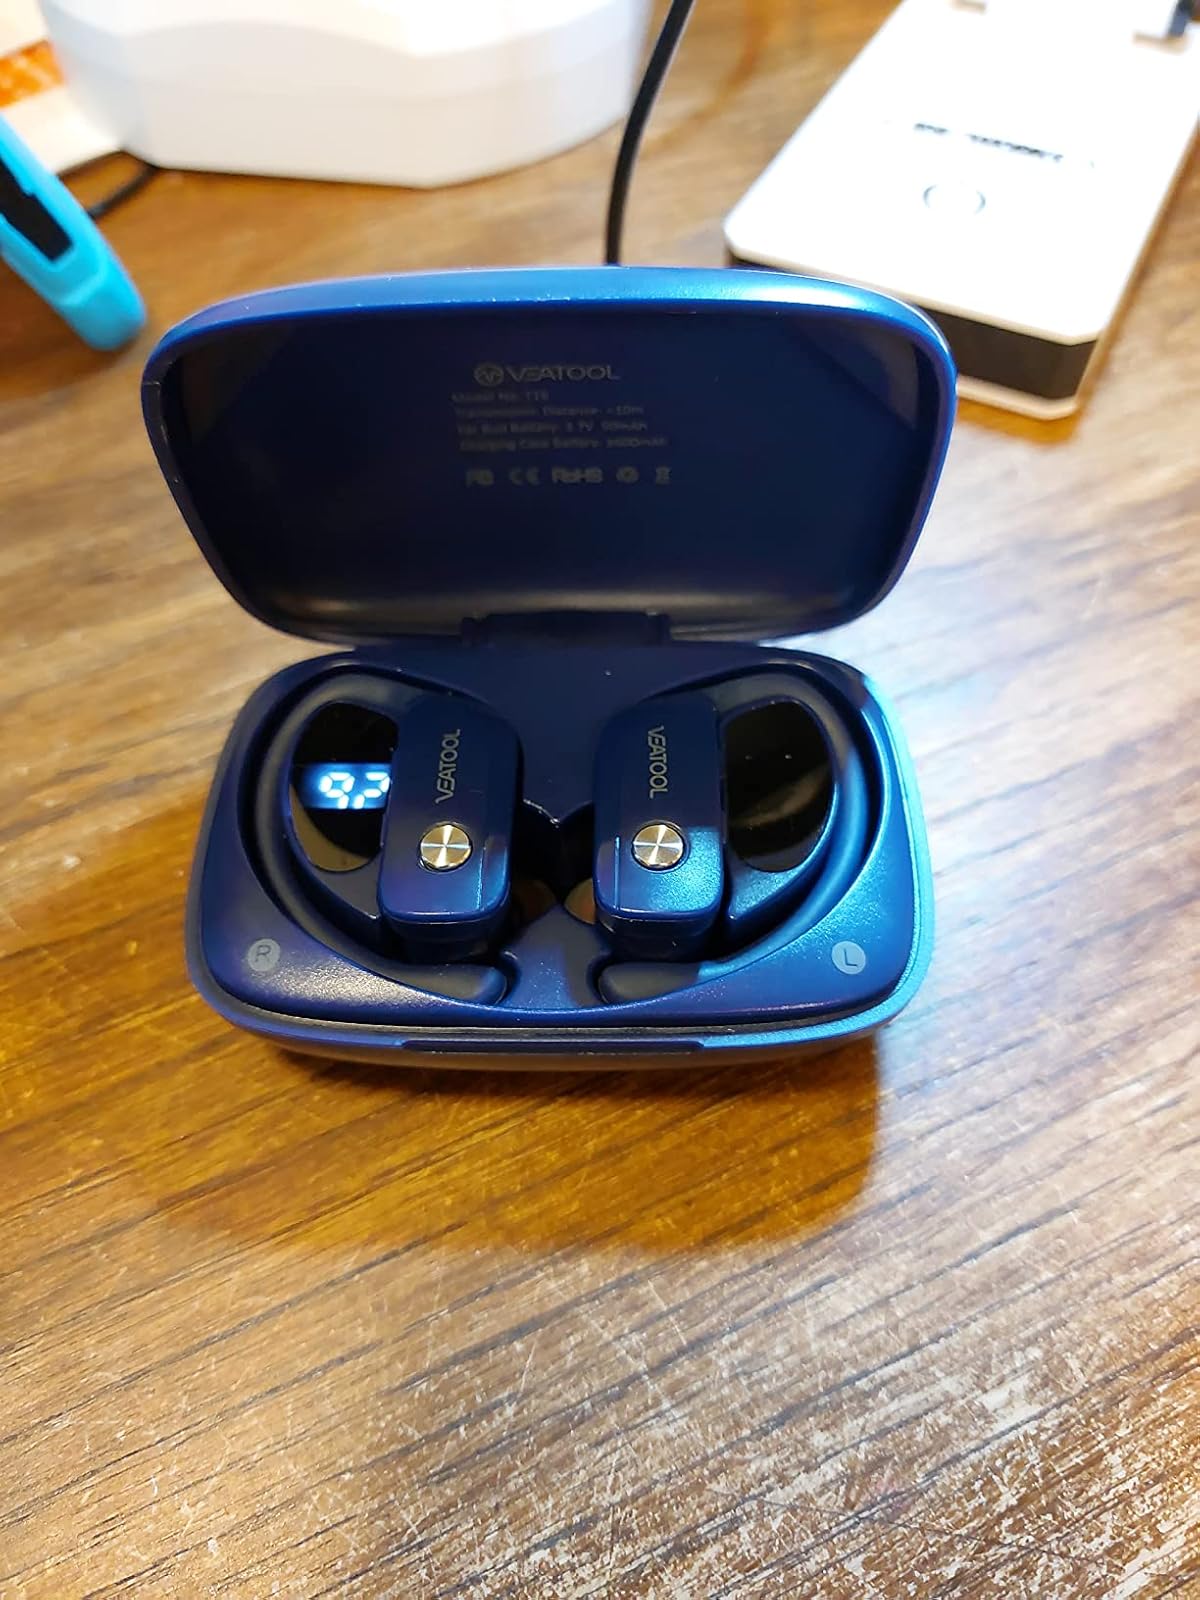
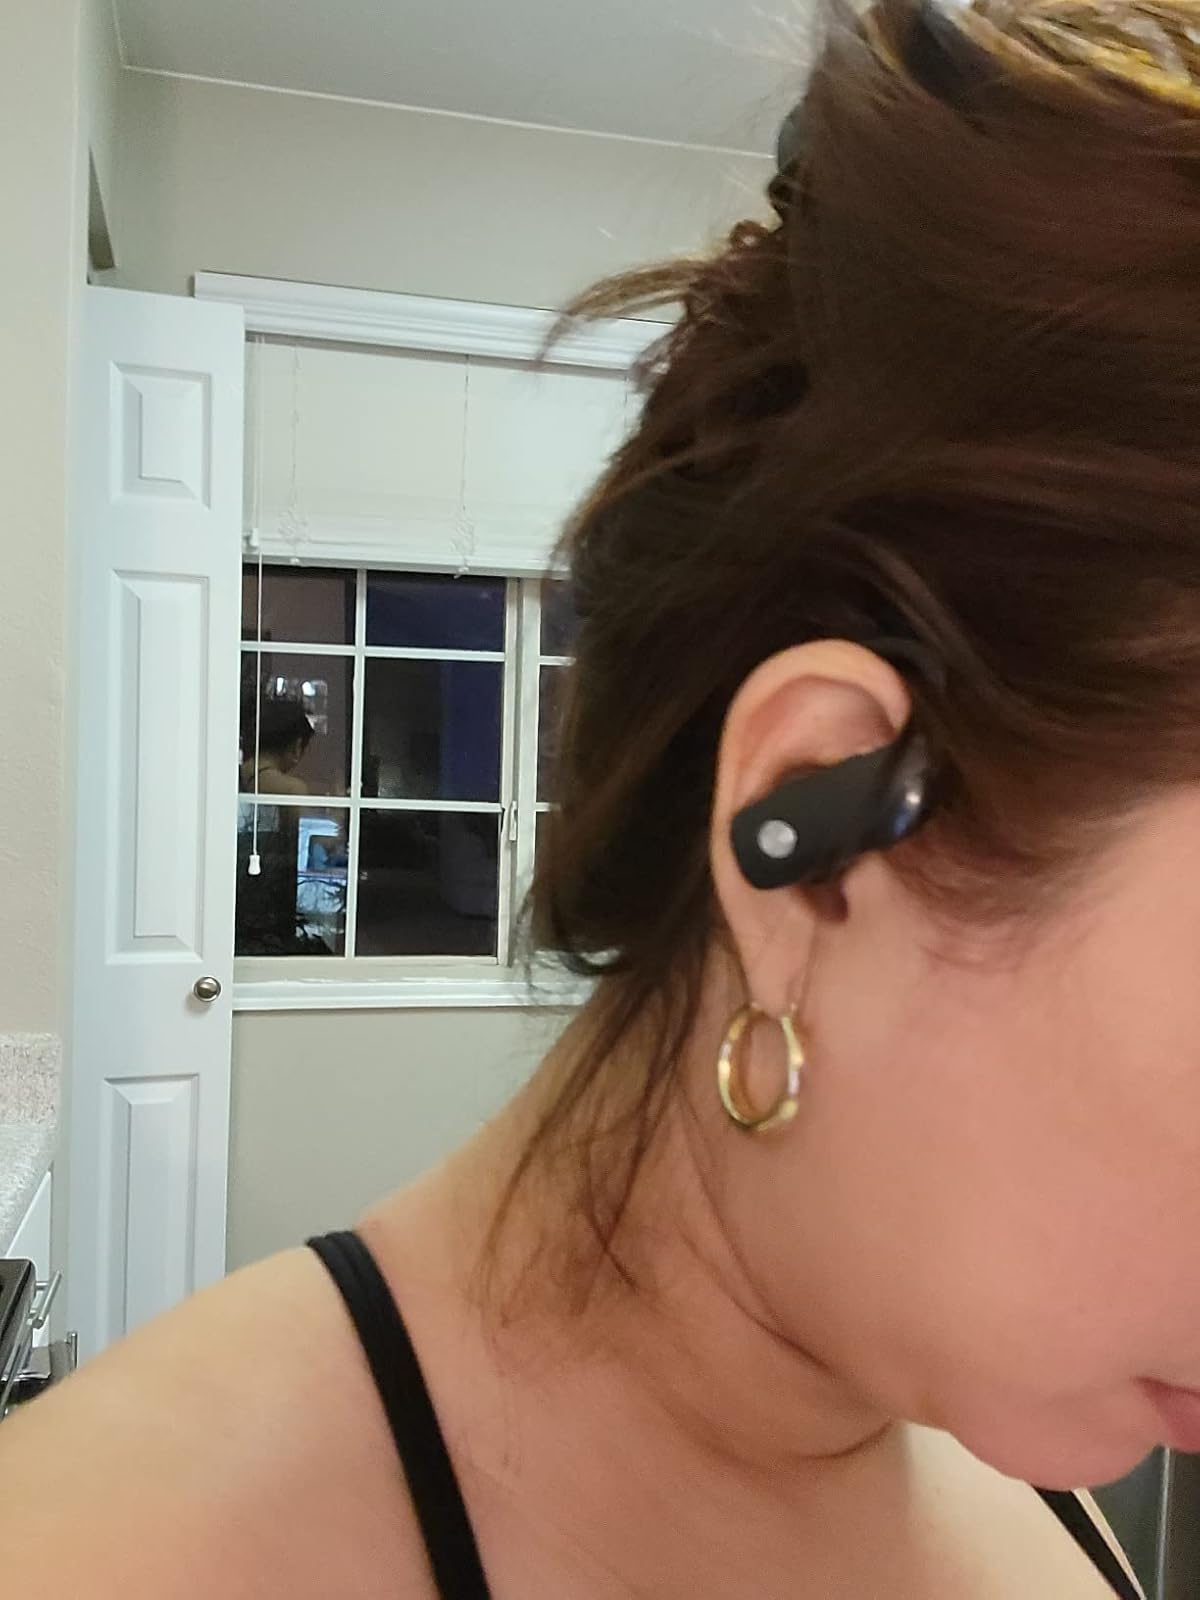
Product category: earbuds
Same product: no